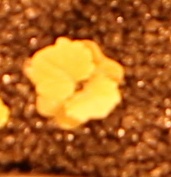
Label: Canola